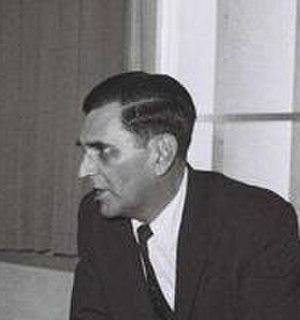
Des élections générales ont eu lieu à Porto Rico le 5 novembre 1968.
Roberto Sánchez Vilella était un homme politique portoricain qui fut le deuxième gouverneur du Commonwealth de Porto Rico de 1965 à 1969.
Des élections générales ont eu lieu à Porto Rico le 7 novembre 1972.